Pahlawan Mohanadas

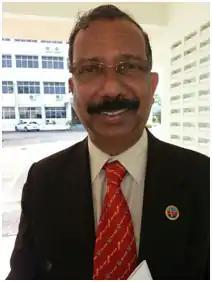
Dato' Mohana Dass in August 2007

Dato' Pahlawan Dr. R. Mohana Dass is a former head of the Malaysian Armed Forces Health Services. He has held leadership roles in educational institutions and universities in Malaysia and is registered as a specialist in Public Health in the National Specialist Register.